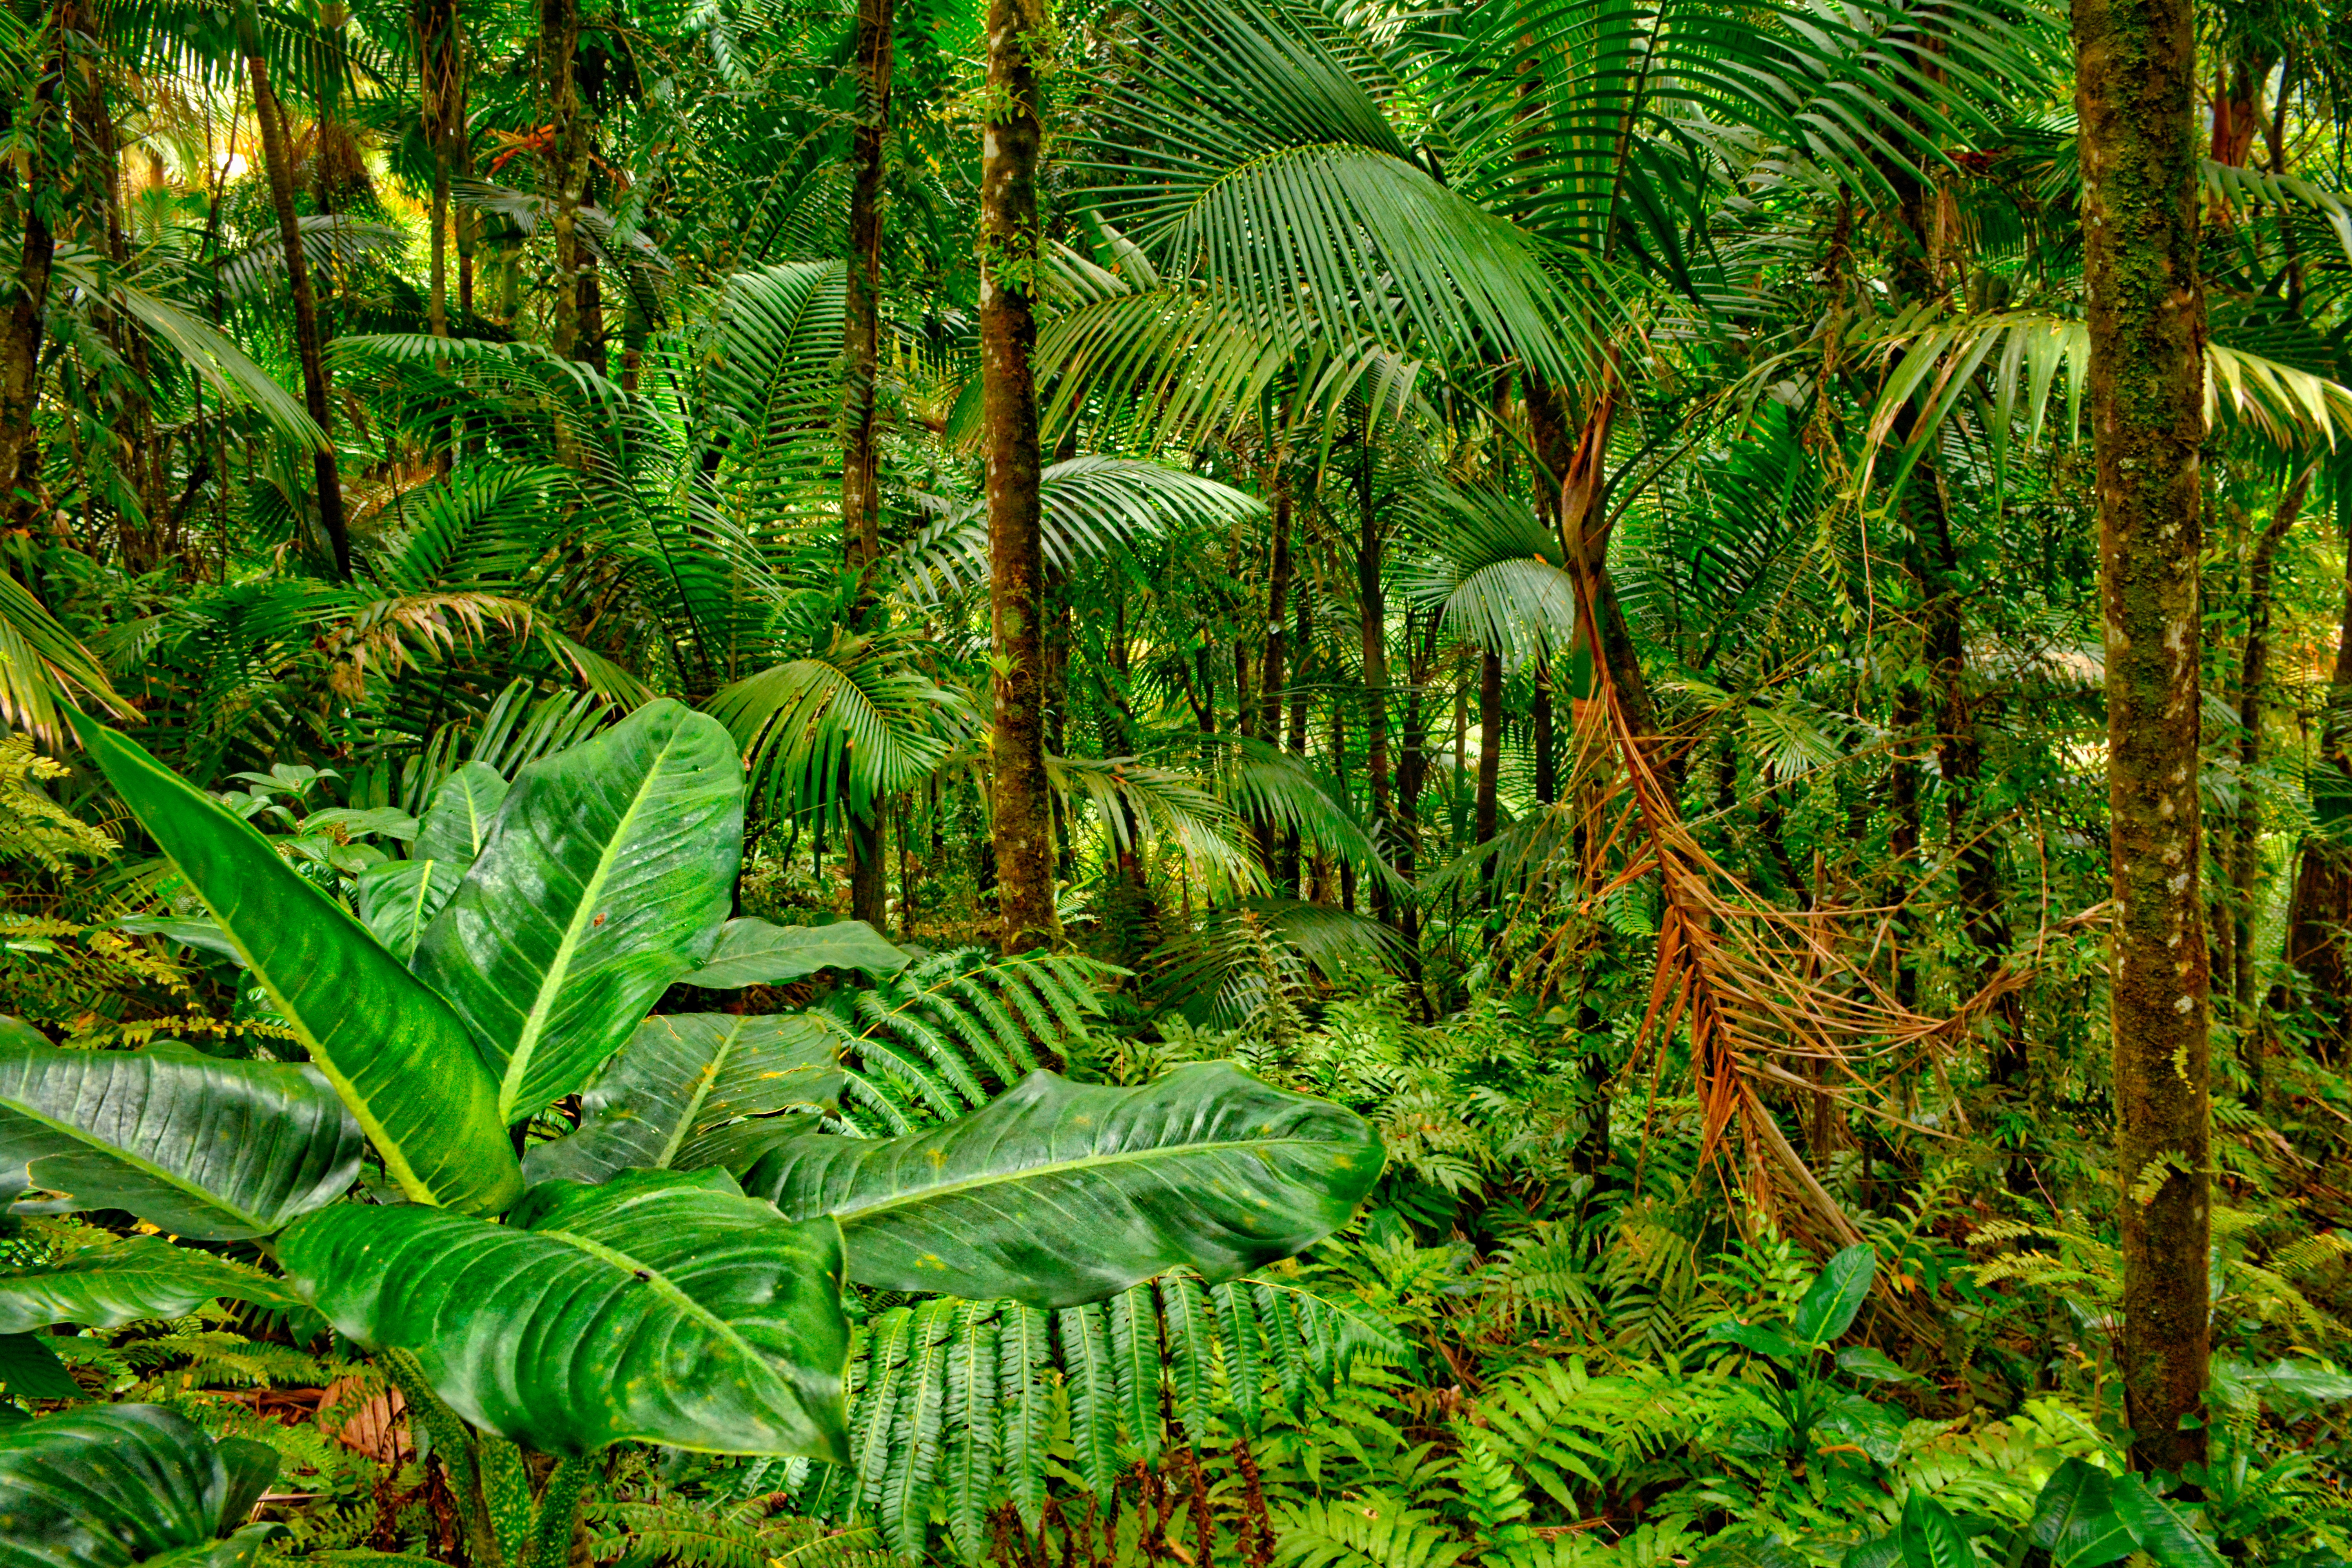
forest, plant, leaf, flower, green, jungle, botany, garden, flora, fern, vegetation, rainforest, plantation, botanical garden, woodland, habitat, tropics, ecosystem, biome, old growth forest, natural environment, land plant, ferns and horsetails, arecales, vascular plant, ostrich fern